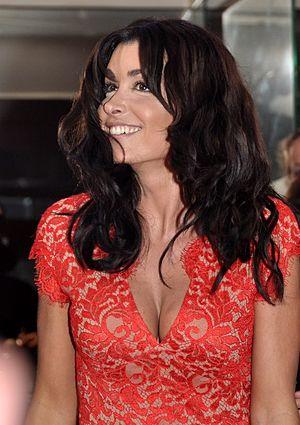
Jenifer à l'enregistrement de ""Champs-Elysées"""
Les Francis est un film français réalisé par Fabrice Begotti, sorti en 2014. Coproduit par Save Ferris Production et La Petite Reine, ce film est une comédie d'aventure se situant principalement en Corse et faisant référence et hommage aux comédies des années 1980, dont le style se trouve entre La Chèvre et Very Bad Trip.